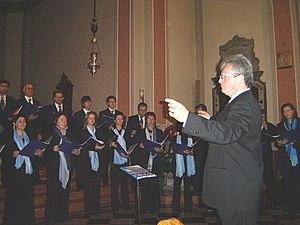
Vytautas Miškinis, né le 5 juin 1954 à Vilnius est un compositeur et professeur de musique lituanien. Il a étudié et enseigné par la suite dans le principal conservatoire lituanien. Il dirige le chœur d'enfants Ąžuoliukas depuis 1979, et a également dirigé d'autres chœurs lituaniens. Il a composé plusieurs centaines d’œuvres, dont 14 messes, 150 motets et litanies et 350 chants profanes, principalement pour chœur d'enfants.